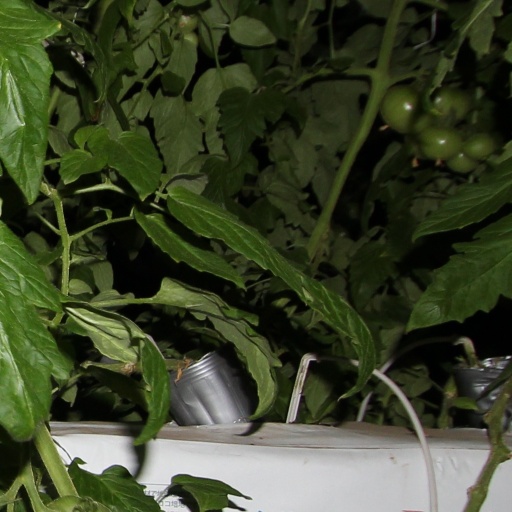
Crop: tomato